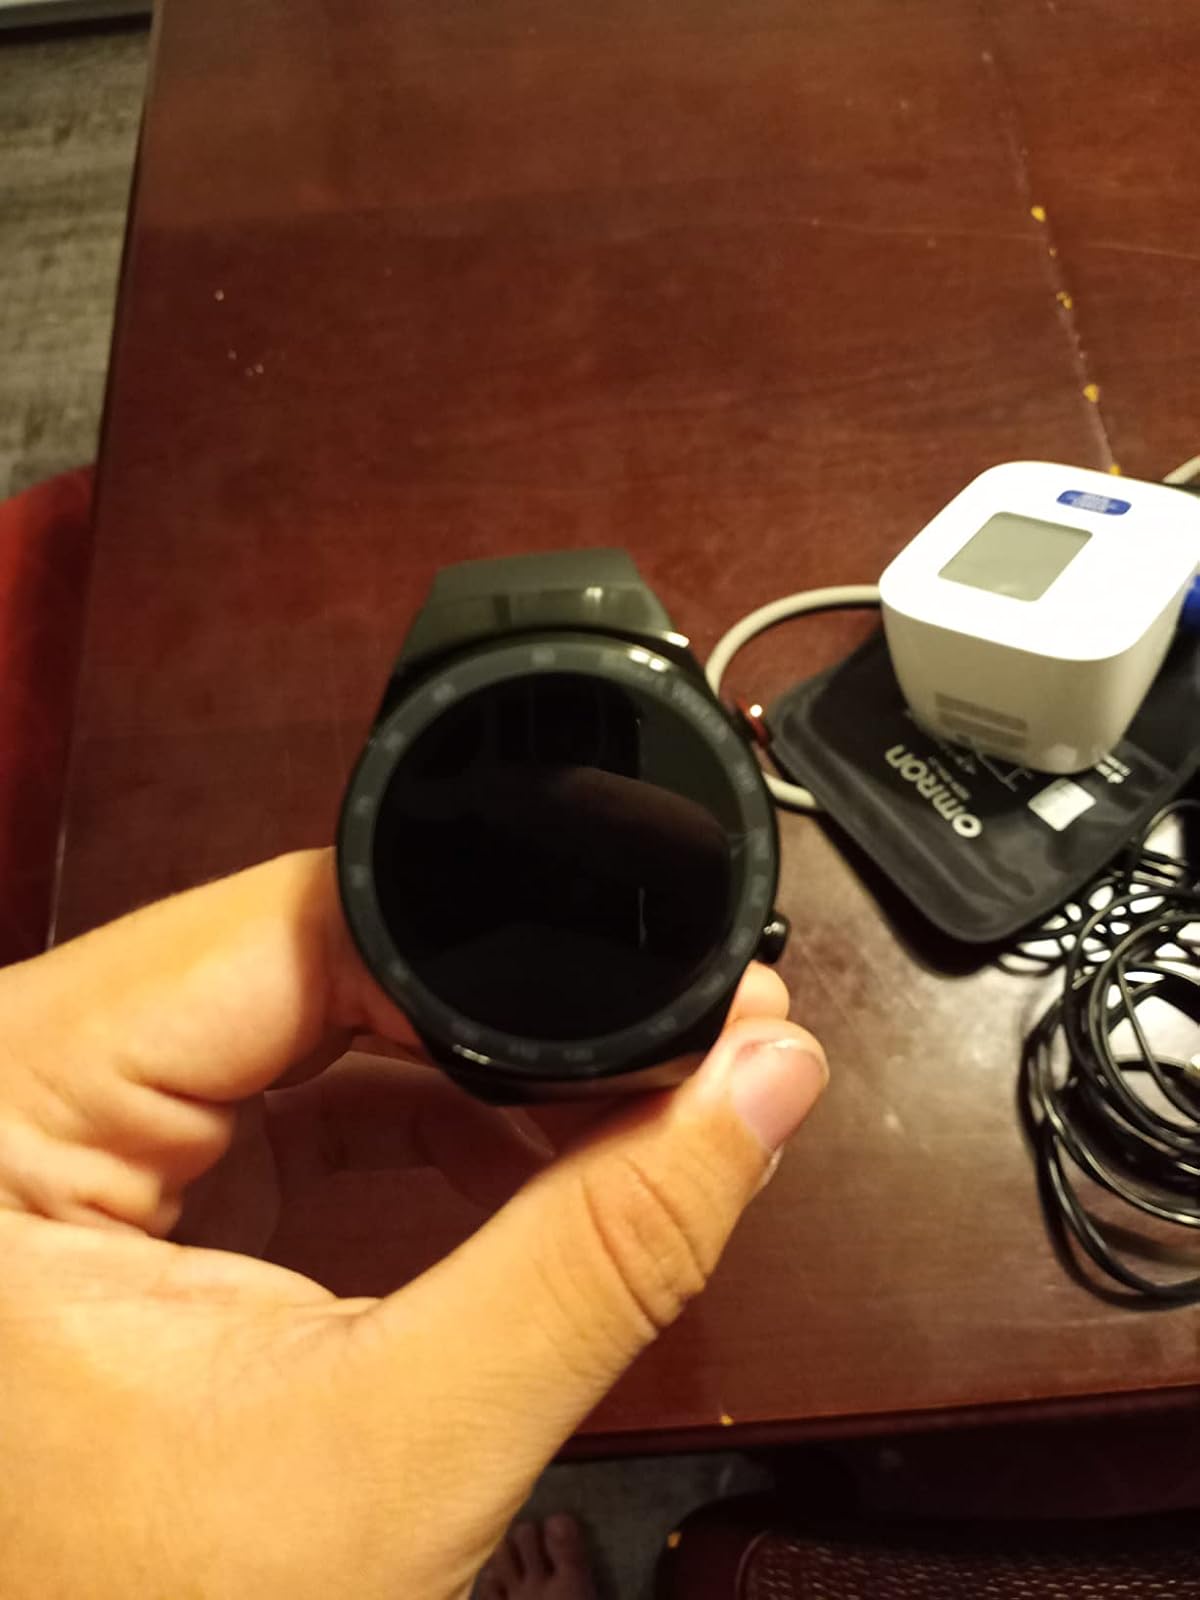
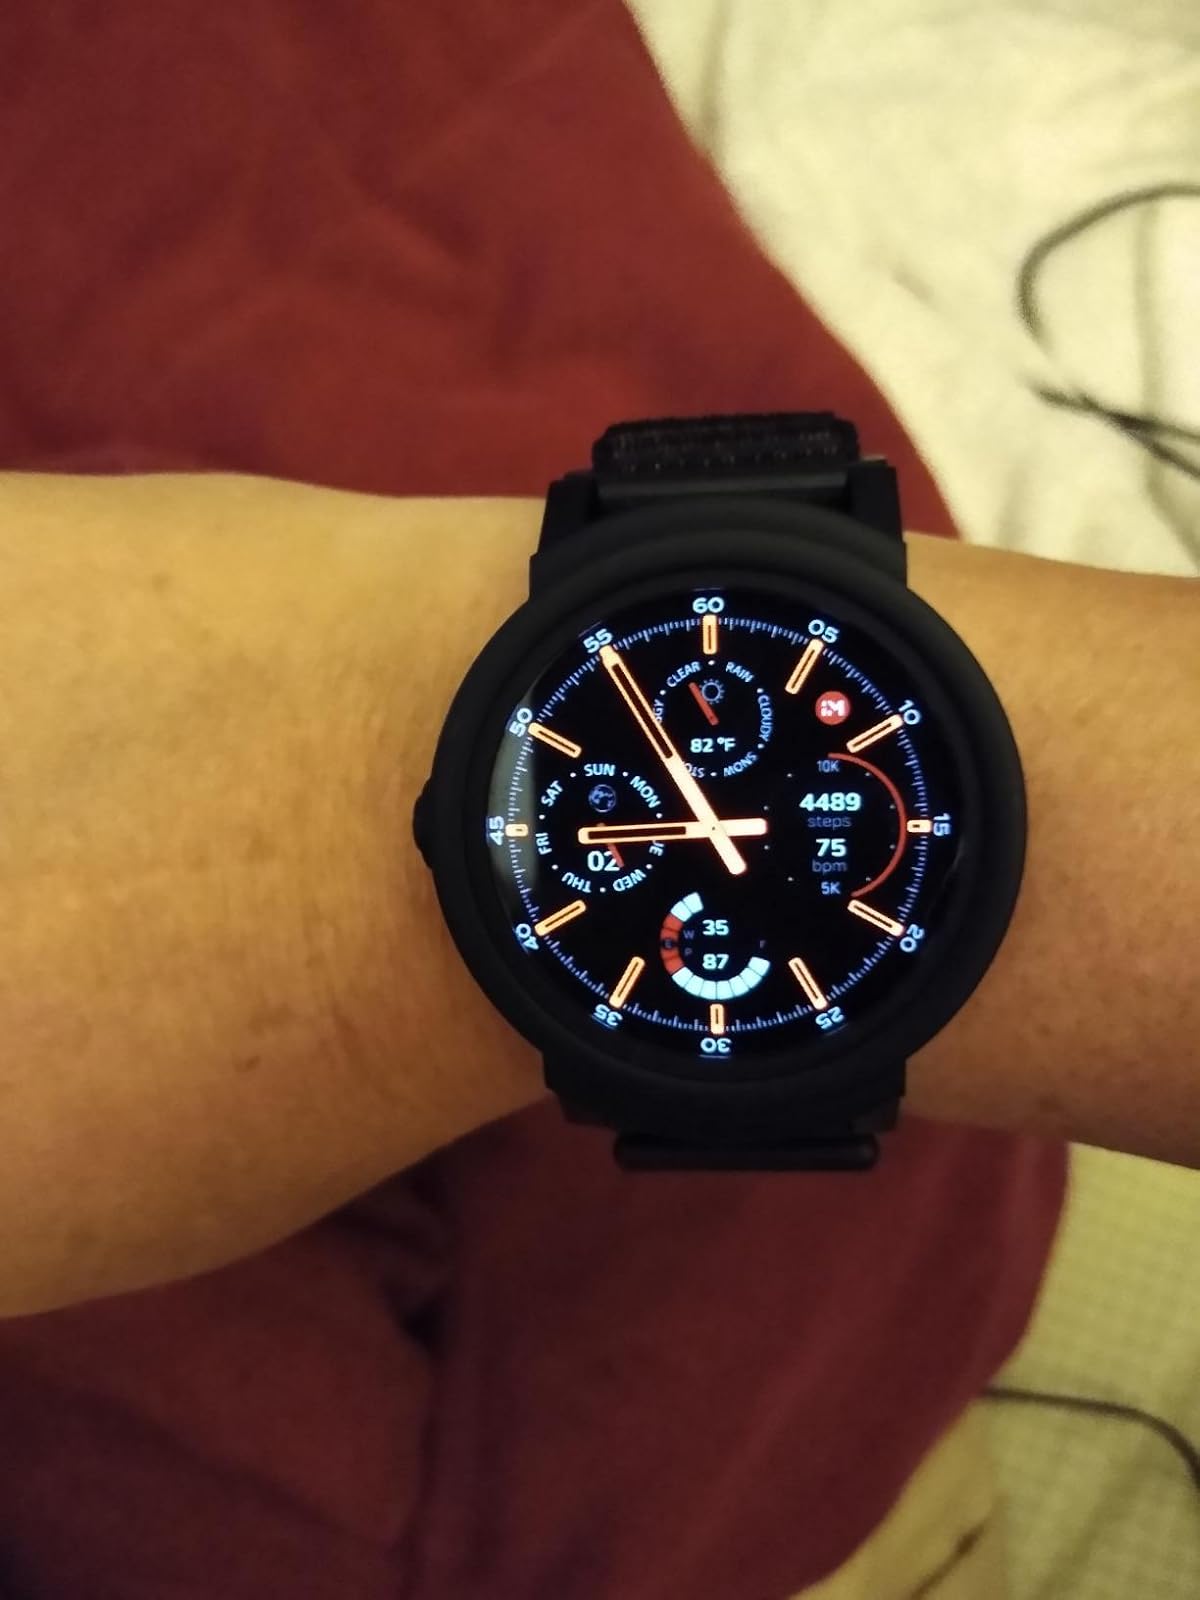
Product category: smartwatch
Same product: no